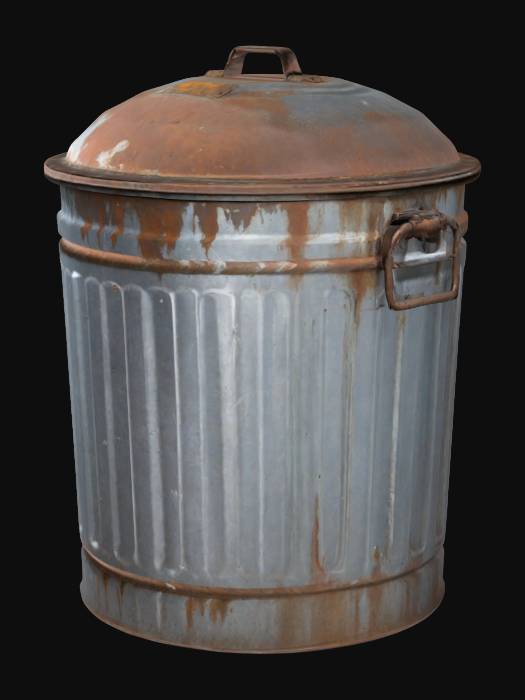
미적 점수 (1~10점): 1